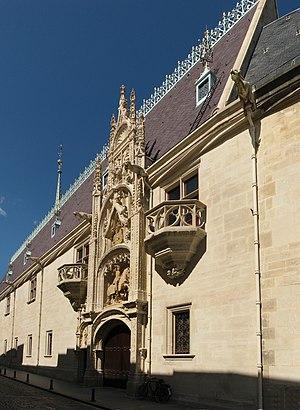
Palais des Ducs de LorraineItaliano: Palazzo dei Duchi di LorenaРусский: Дворец герцогов Лотарингских This building is en partie classé, en partie inscrit au titre des Monuments Historiques. It is indexed in the Base Mérimée, a database of architectural heritage maintained by the French Ministry of Culture,
Le palais des Ducs de Lorraine est l'ancienne demeure des ducs de Lorraine.